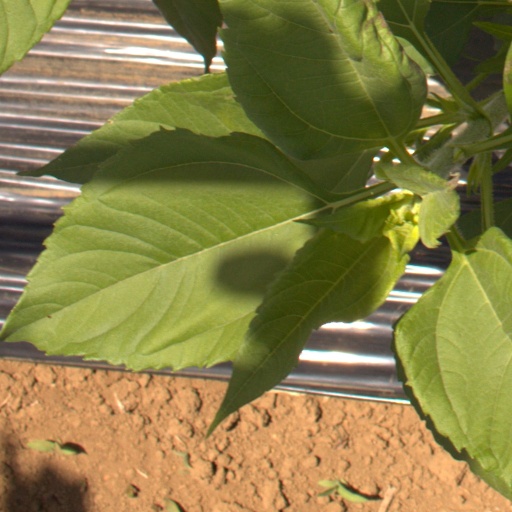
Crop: Jerusalem artichoke